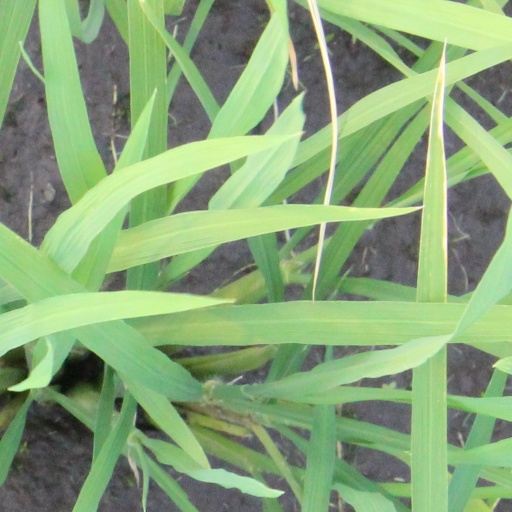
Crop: rice